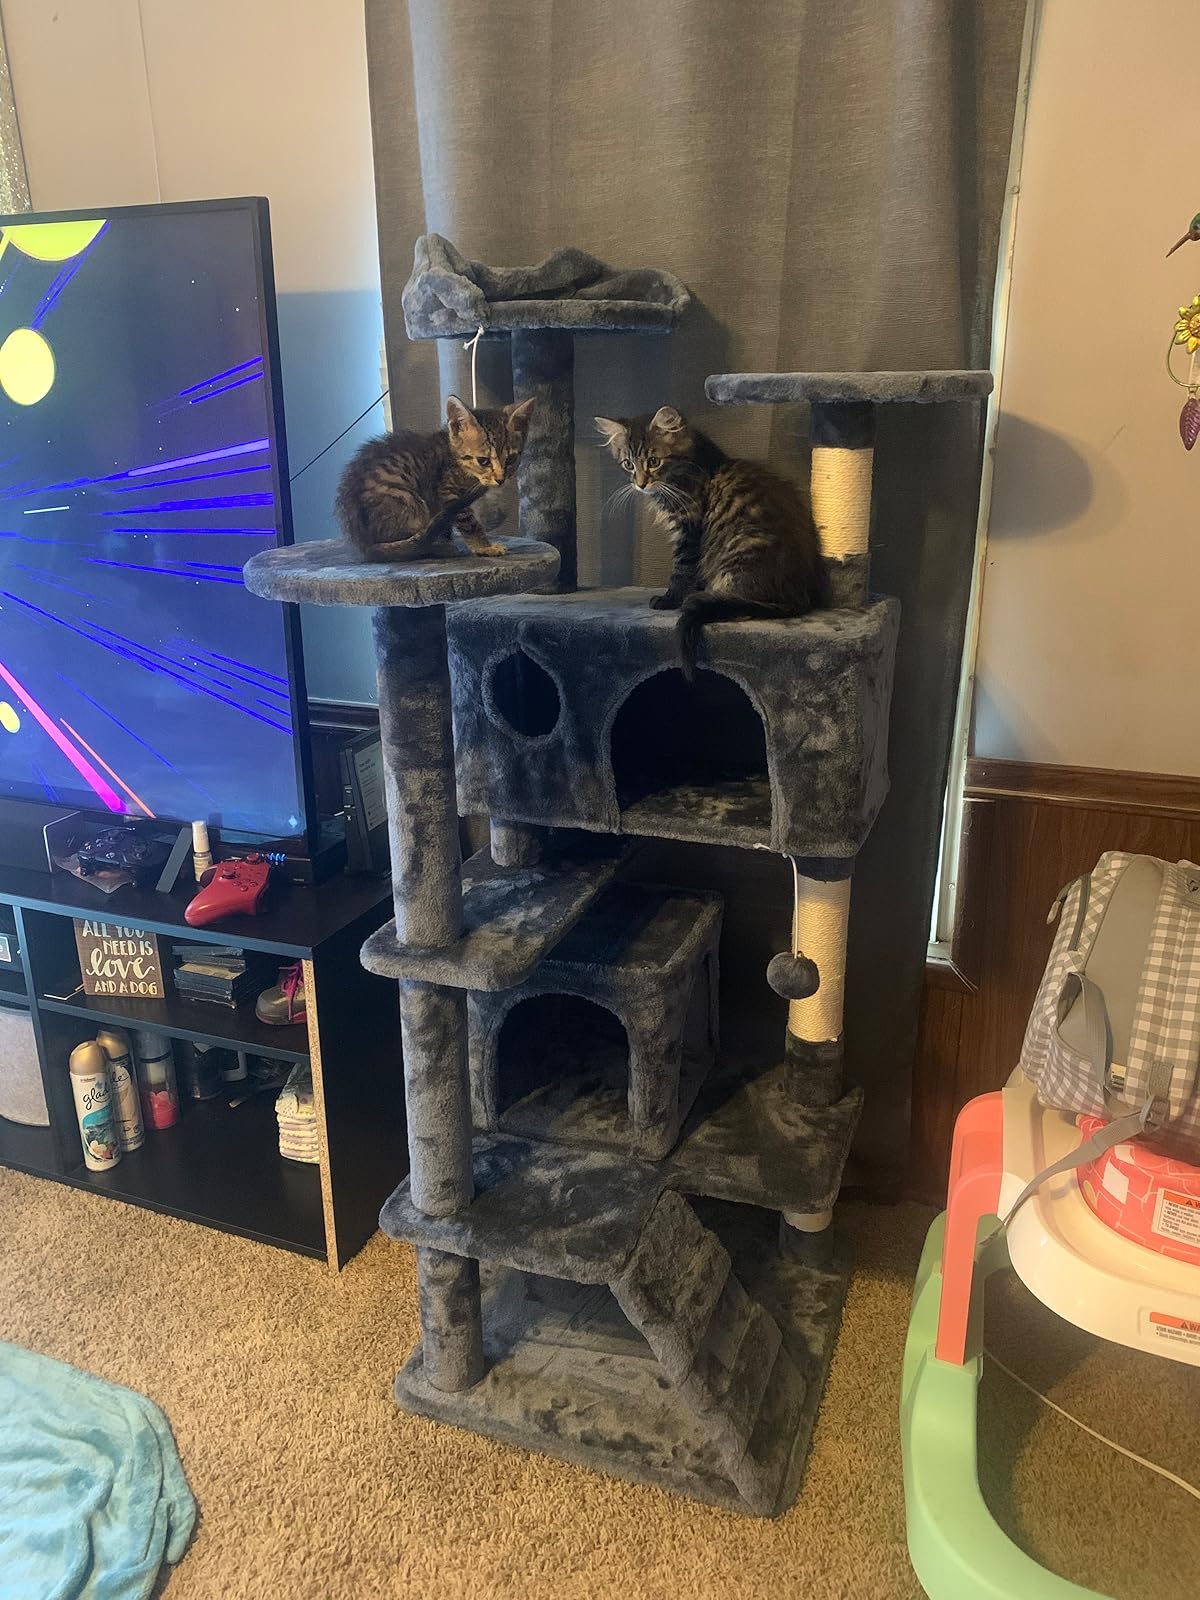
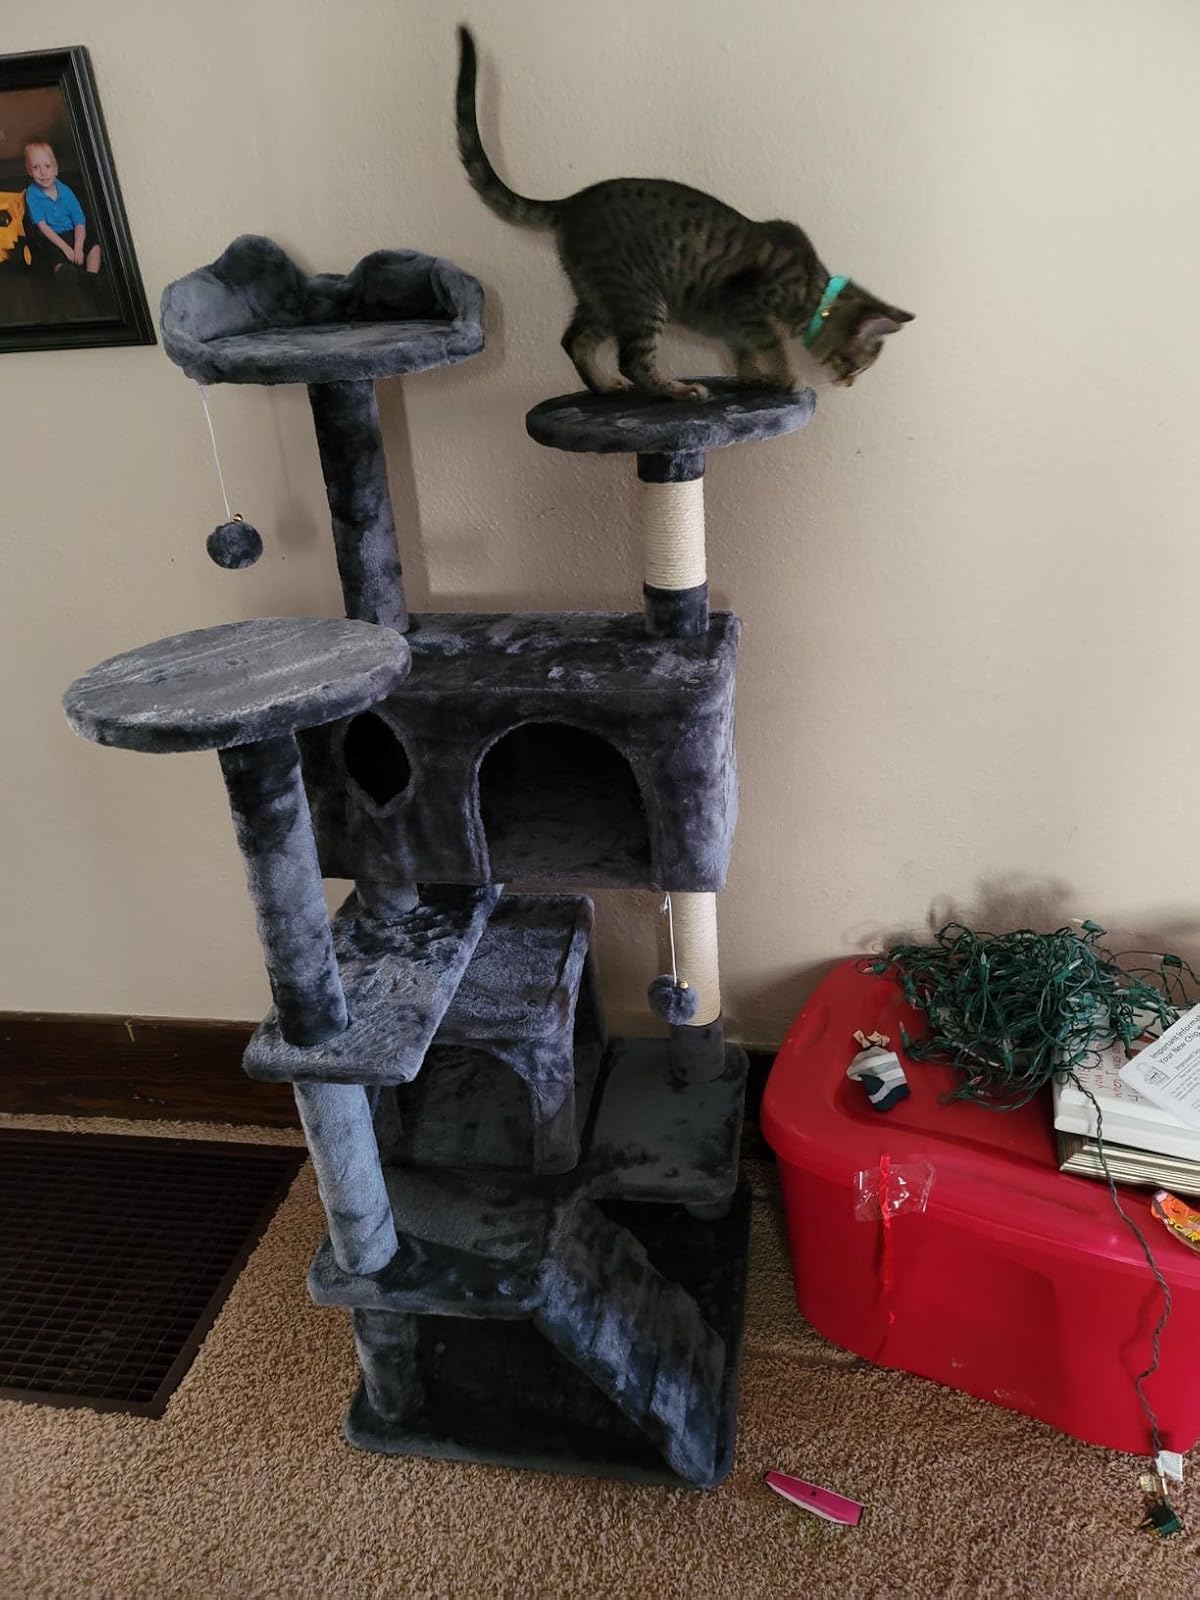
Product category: items_cat tree
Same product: yes